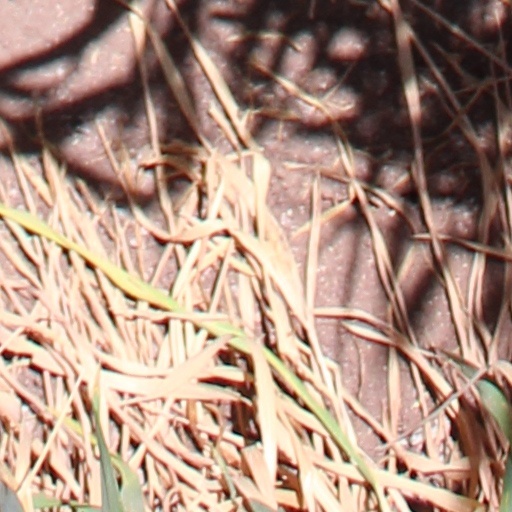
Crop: wheat